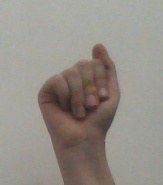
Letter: saad